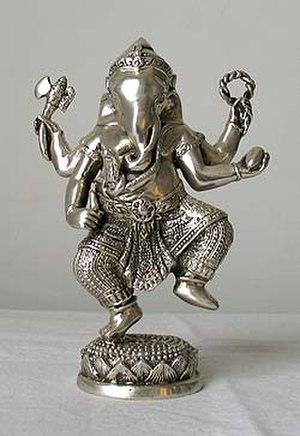
Photo perso de Ganesh Source
Dans l’hindouisme, Ganesh, Ganesha, Vinâyaka, Gaṇapati ou Pillayar dans le sud de l’Inde est le dieu qui supprime les obstacles. Il est aussi le dieu de la sagesse, de l’intelligence, de l’éducation et de la prudence, le patron des écoles et des travailleurs du savoir. Reconnaissable à sa tête d'éléphant, il est sans doute le dieu le plus vénéré en Inde, et son aura touche tout le sous-continent indien et l'Asie en général. Il est le fils de Shiva et Pârvatî, l’époux de Siddhi, Buddhi et Riddhî.